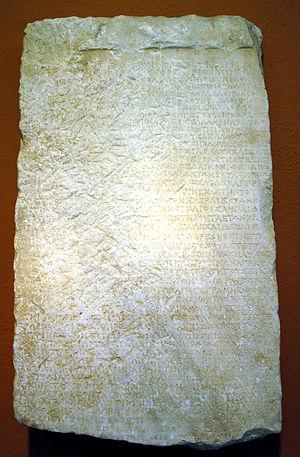
Décret de Thémistocle trouvé à Damalas de Trézène concernant l'évacuation des Athéniens et la défense navale de la cité avant la bataille de Salamine en 480 av. J.-C. Copie du IIIe s. av. J.-C.
Les guerres médiques opposent les Grecs aux Perses de l'Empire achéménide au début du Vᵉ siècle av. J.-C. Elles sont déclenchées par la révolte des cités grecques asiatiques contre la domination perse, l'intervention d'Athènes en leur faveur entraînant des représailles. Les deux expéditions militaires des souverains achéménides Darius Iᵉʳ et Xerxès Iᵉʳ constituent les principaux épisodes militaires de ce conflit ; elles se concluent par la victoire spectaculaire des cités grecques européennes conduites par Athènes et Sparte.
L’acropole d'Athènes est un plateau rocheux calcaire s'élevant au centre de la ville d'Athènes à laquelle elle a longtemps servi de citadelle, de l'Athènes antique à l'occupation ottomane, ainsi que de sanctuaire religieux durant l'Antiquité. Inscrite au patrimoine mondial de l'UNESCO, l'Acropole est actuellement un des sites touristiques les plus visités du monde.
Le musée épigraphique d'Athènes est un musée entièrement consacré aux inscriptions antiques, pour l'essentiel en grec ancien. Installé dans une aile du Musée national archéologique d'Athènes, il est le seul de son genre en Grèce et l'un des plus importants au monde. Ses collections comprennent 13 510 inscriptions couvrant toute l'Antiquité, depuis l'époque protohistorique jusqu'à l'Antiquité tardive.